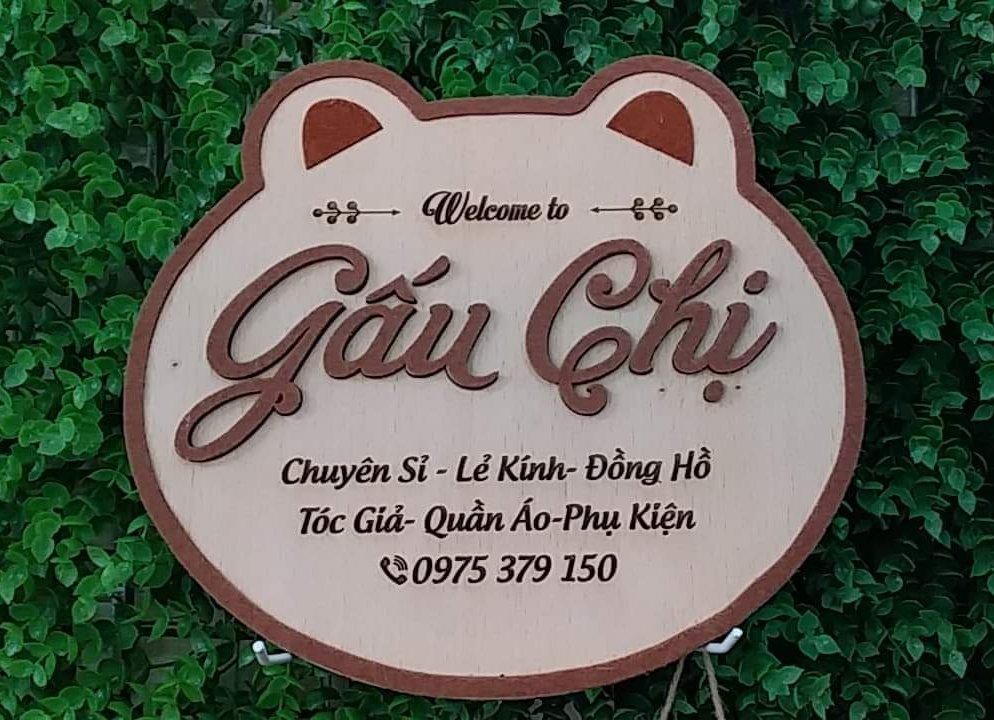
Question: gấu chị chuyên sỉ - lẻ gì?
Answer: gấu chị chuyên sỉ - lẻ kính- đồng hồ, tóc giả- quần áo-phụ kiện